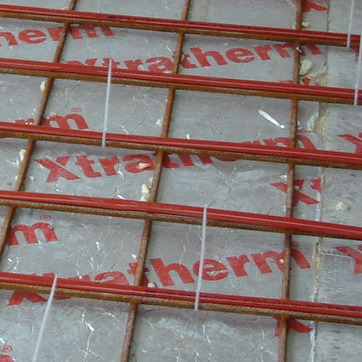
Material: plastic